The Blue Gardenia

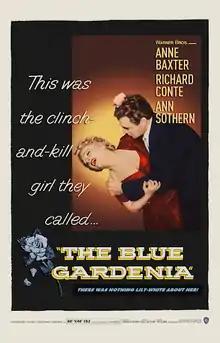
Theatrical release poster

The Blue Gardenia is a 1953 American film noir starring Anne Baxter, Richard Conte, and Ann Sothern. Directed by Fritz Lang from a screenplay by Charles Hoffman, it is based on the novella "The Gardenia" by Vera Caspary.